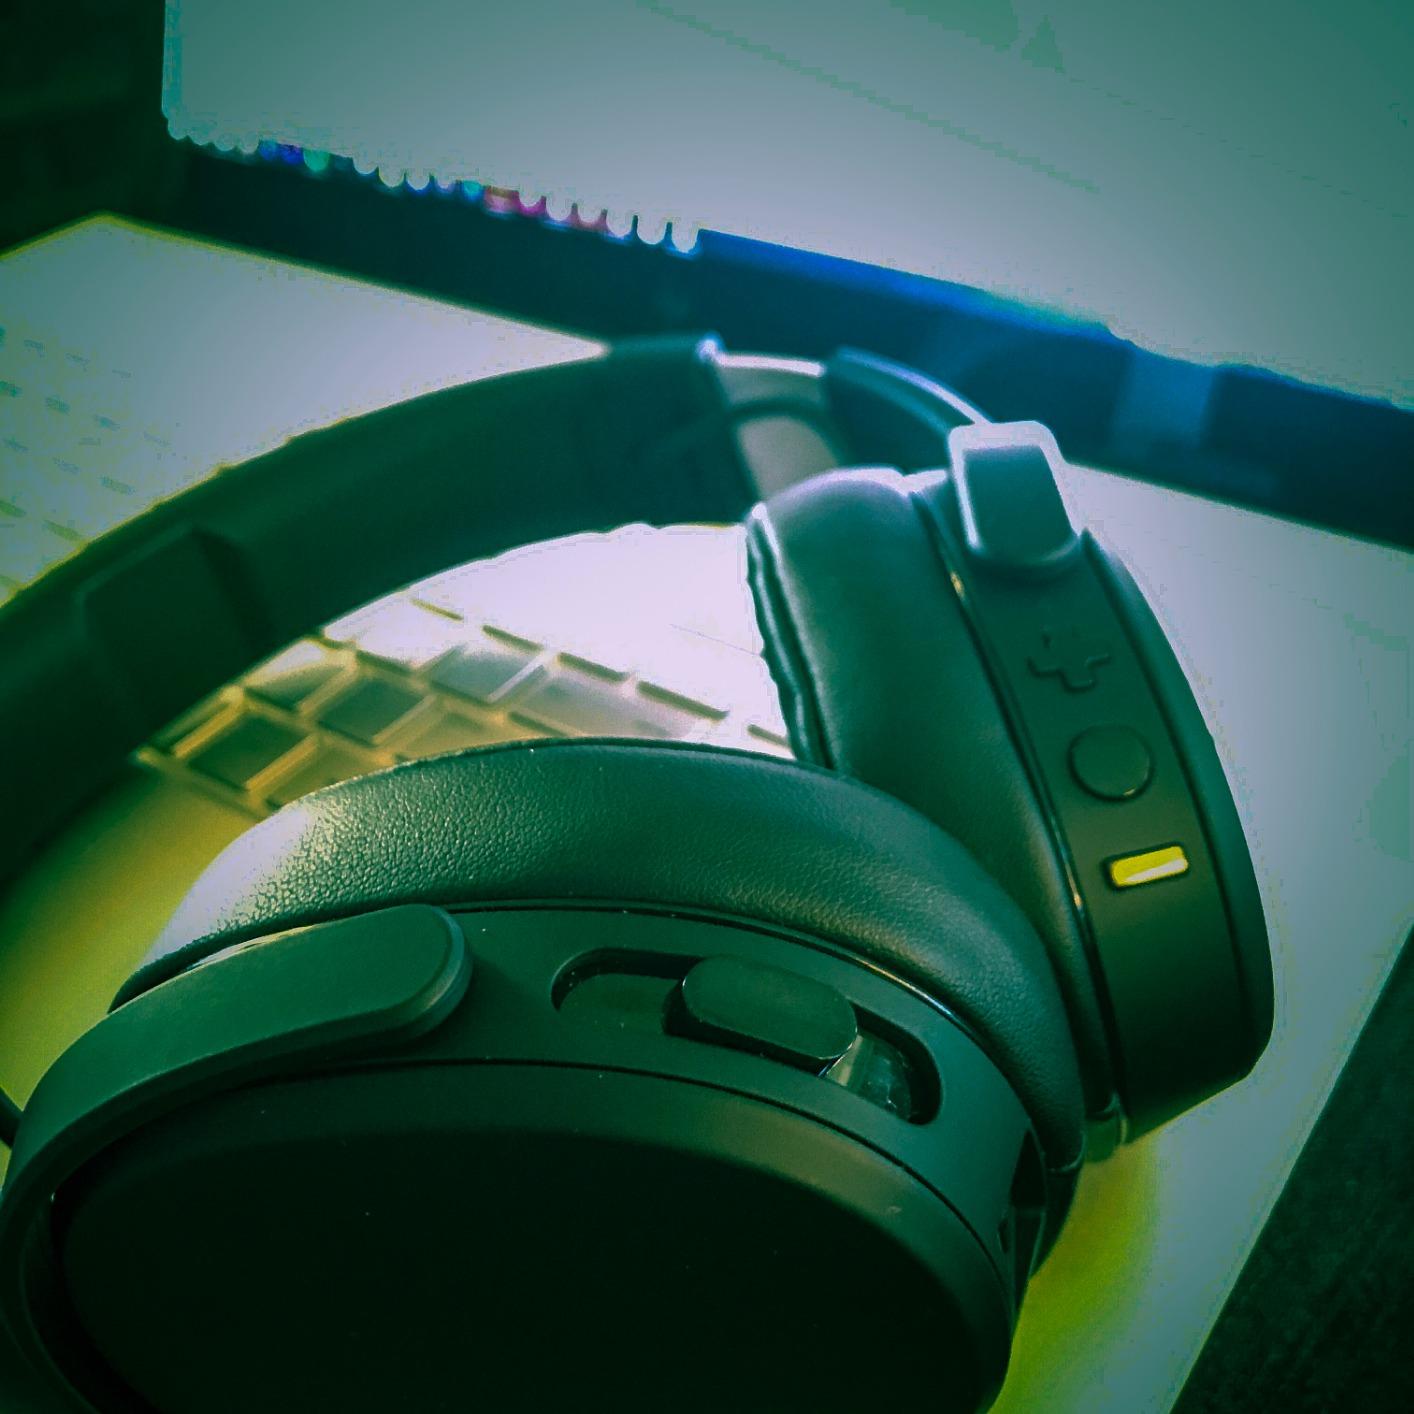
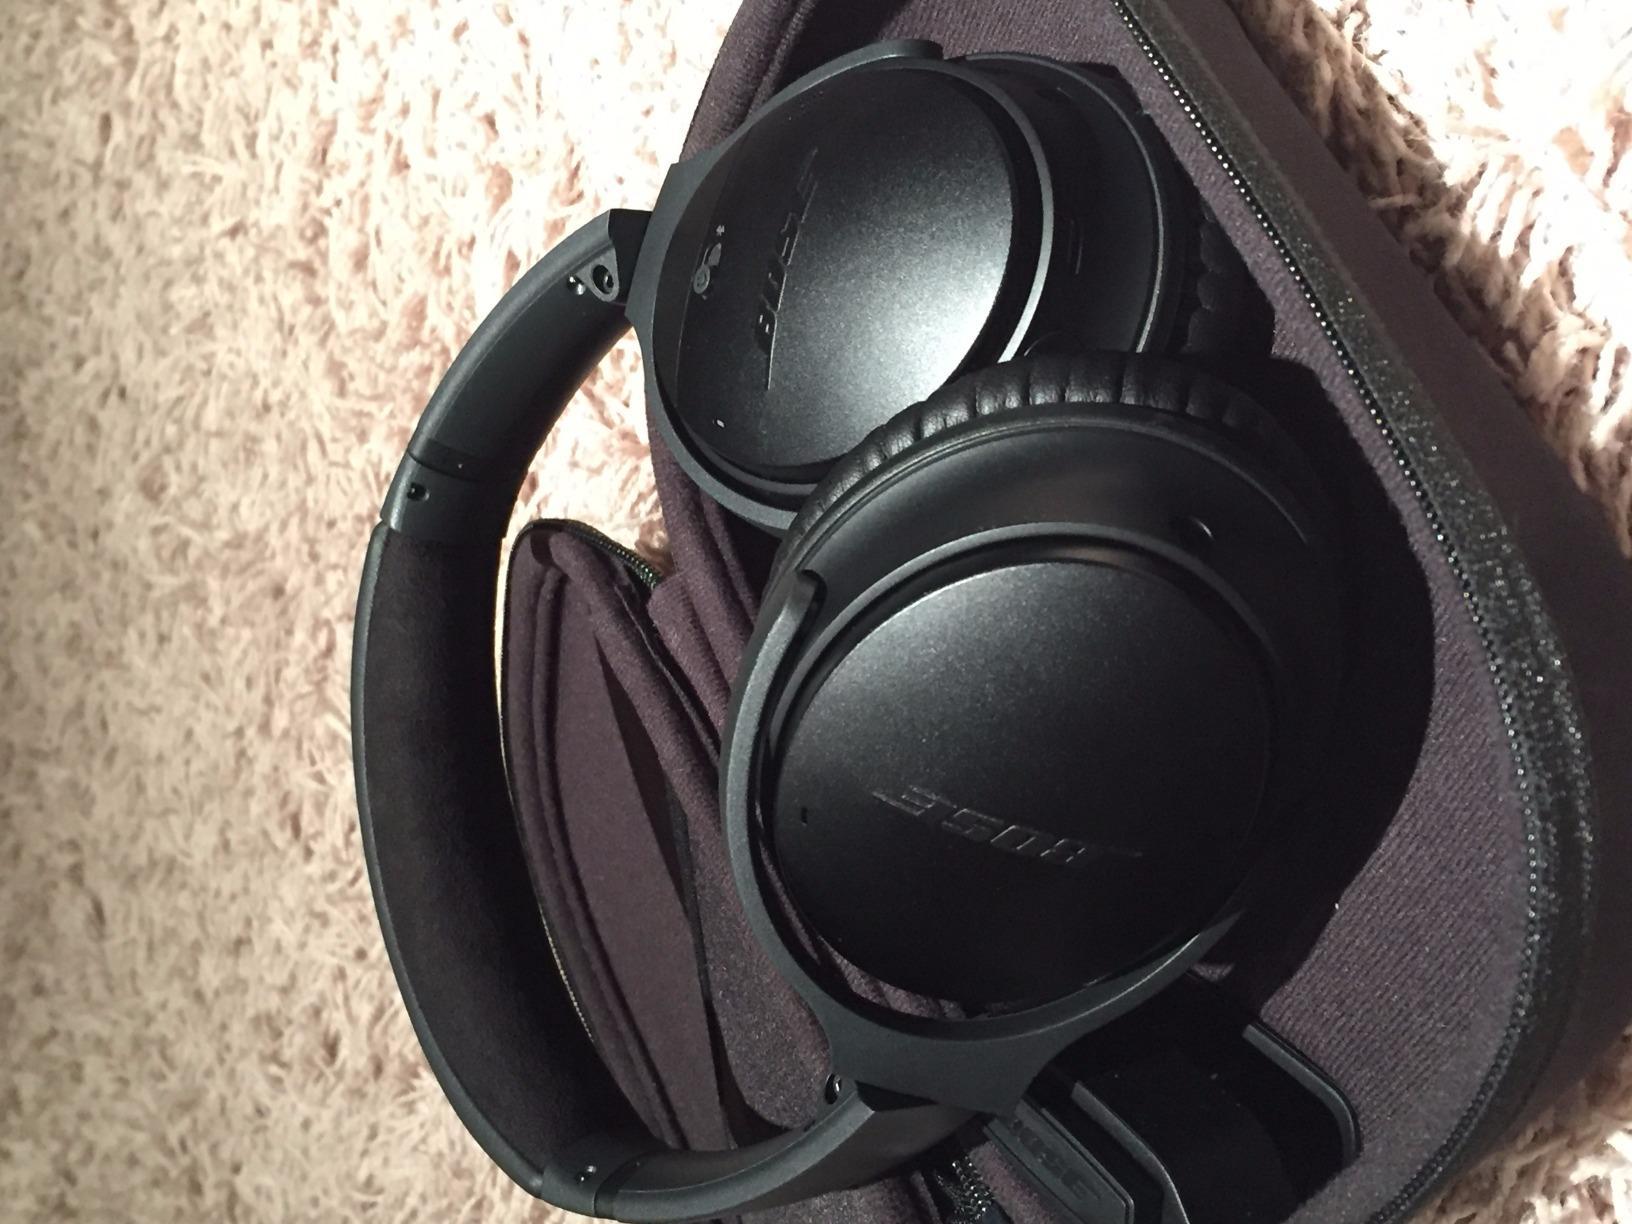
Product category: headphones
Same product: no